Shuangliu West railway station

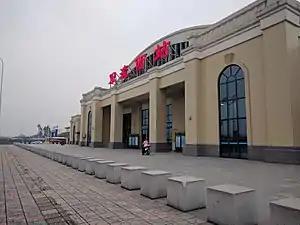

Shuangliu West railway station is a railway station located in Shuangliu District, Chengdu, Sichuan, on the Chengdu–Mianyang–Leshan intercity railway which also serves as a transfer station between Line 3 and Line 10 of the Chengdu Metro.